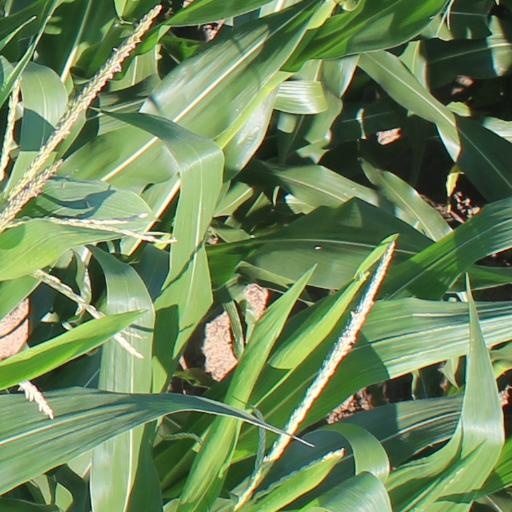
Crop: maize; corn